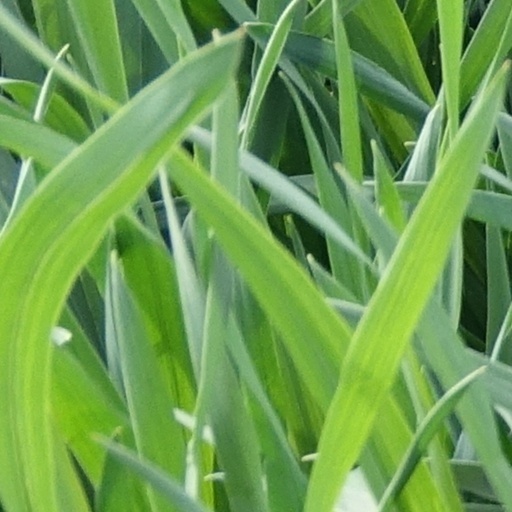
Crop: wheat